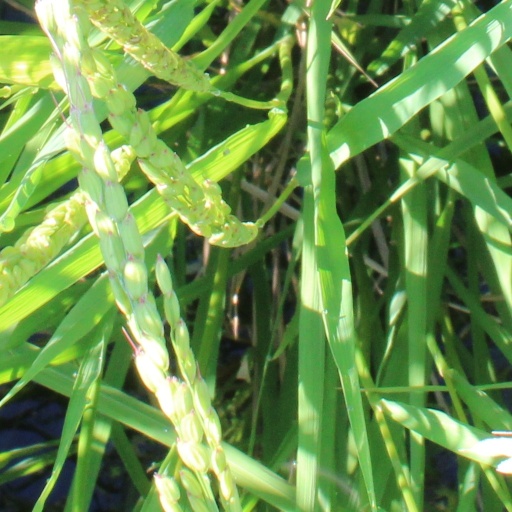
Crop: rice